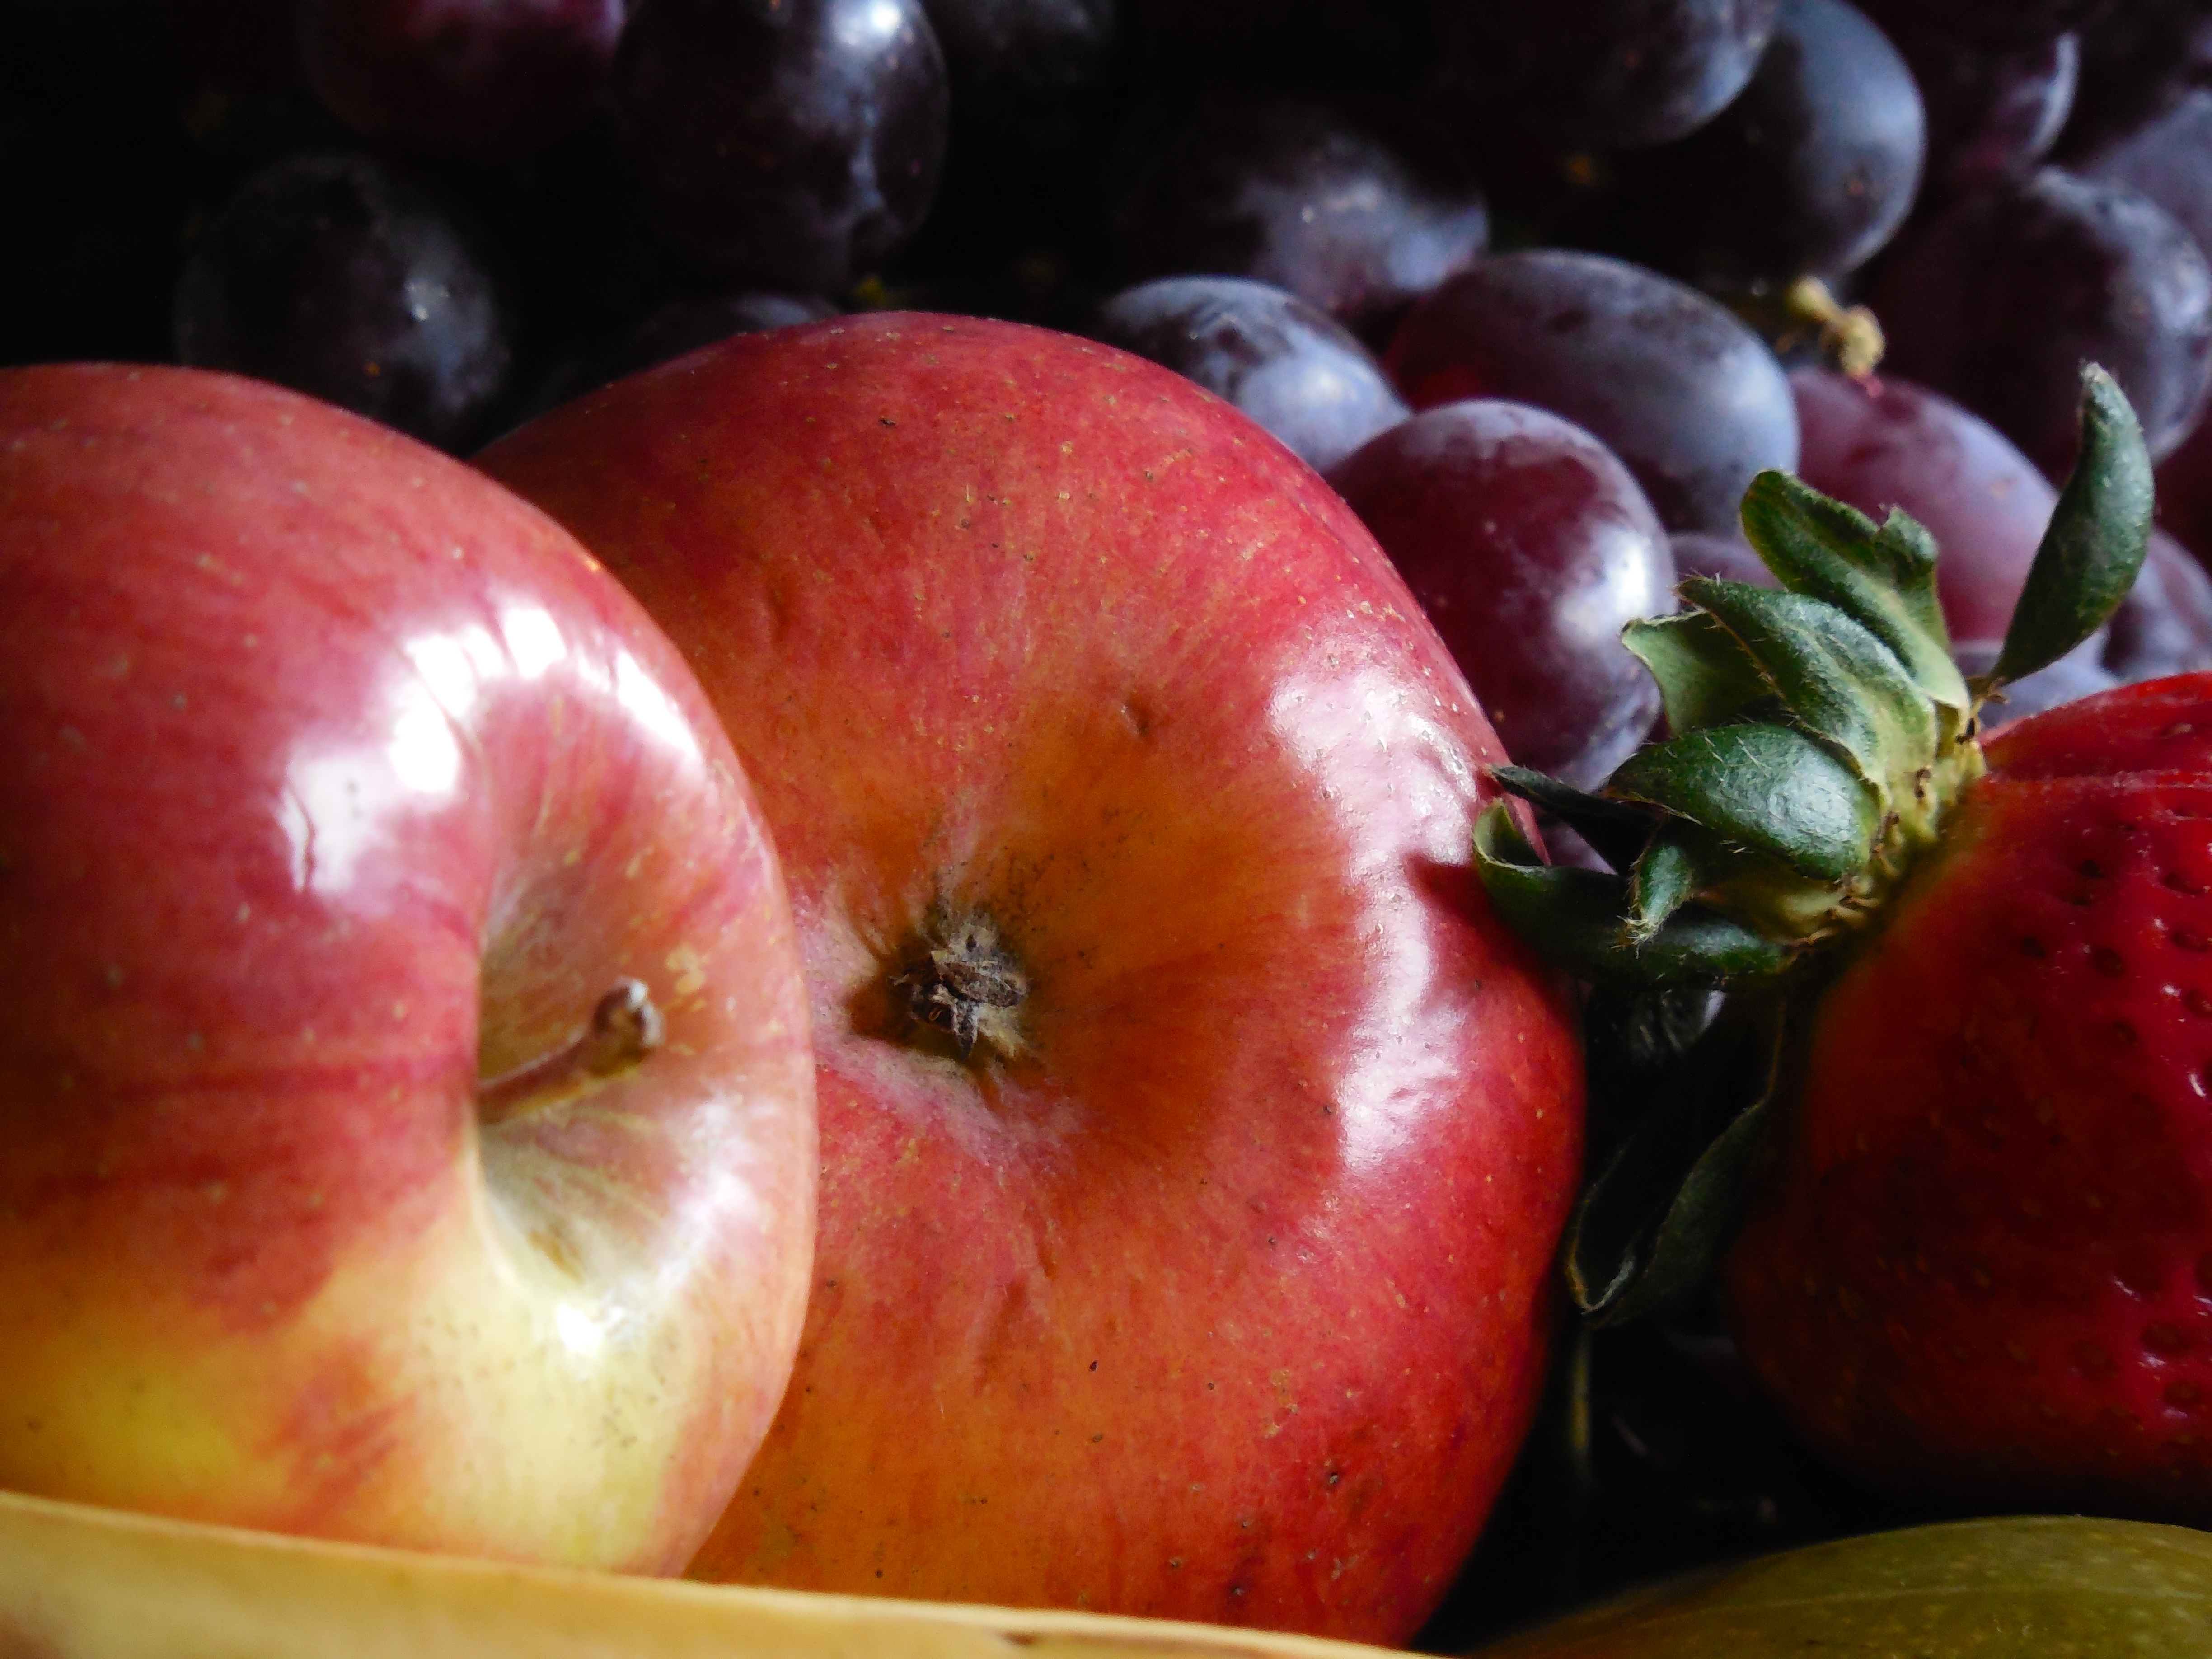
apple, table, plant, grape, fruit, berry, sweet, glass, ripe, bowl, meal, food, red, produce, natural, fresh, banana, lifestyle, breakfast, juicy, healthy, snack, dessert, delicious, strawberry, vitamin, nutrition, tasty, vegetarian, refreshment, raw, diet, organic, dieting, flowering plant, rose family, land plant